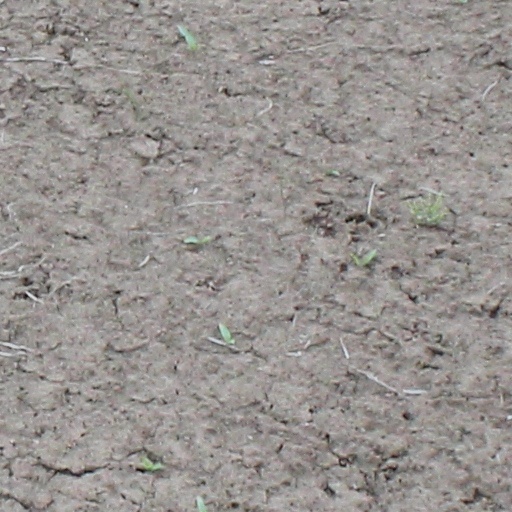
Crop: wheat